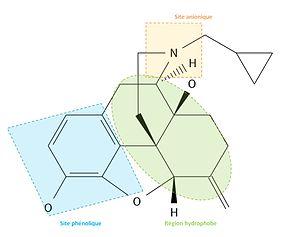
Schéma représentant les différents sites de fixation du nalméfène
Le nalméfène, connu à l'origine sous le nom de nalmétrène et commercialisé sous les noms de Revex aux États-Unis et Selincro en Europe, est un antagoniste des récepteurs opioïdes développé dans les années 1970 et utilisé principalement dans la gestion de la dépendance à l'alcool et également étudié pour le traitement des autres dépendances comme le jeu pathologique.